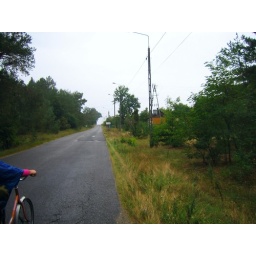
Walking out with Aunt Marta to the bus stop... which was somewhere between us and the sign in the distance.